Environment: real
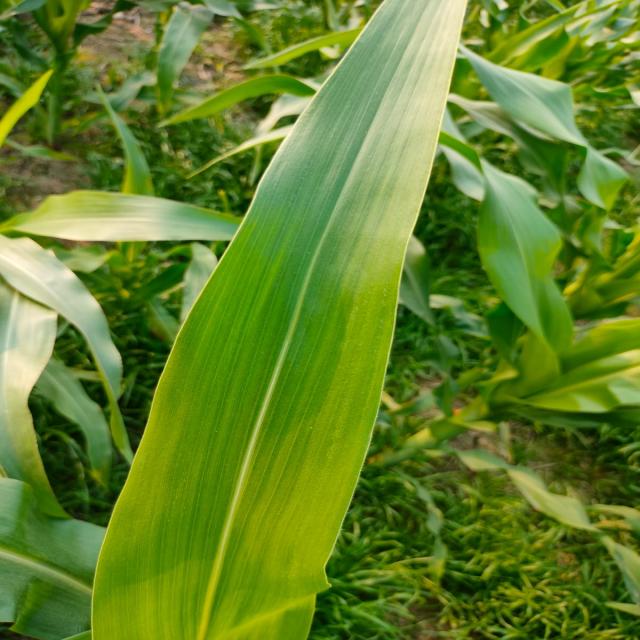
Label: healthy